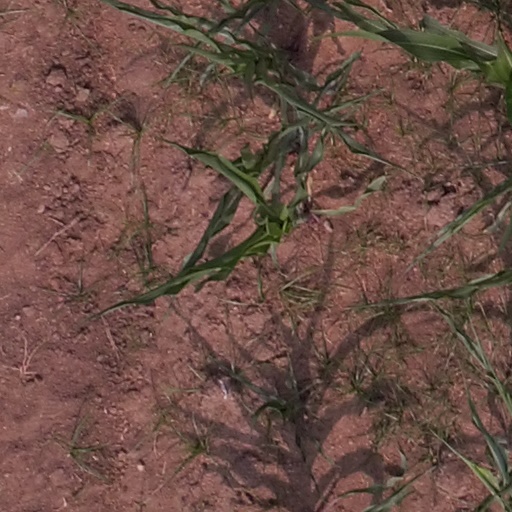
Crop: maize; corn